Mitsubishi G6M

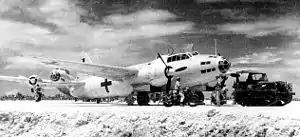
Bataan 1 and Bataan 2 on Ie Shima, with a G4M1 in the foreground

The first two G6M1 aircraft, converted from existing G4M airframes, were completed in August 1940, followed by two more in September and 12 by year's end. By March 1941, a total of 30 units had been built. The G6M1 never entered combat as an escort fighter. The initial three units, intended for fighter testing, were assigned to the "Takao Kōkūtai" (Takao Air Group) and repurposed for training G4M bomber crews. The arrival of the A6M rendered the G6M1 obsolete, leading to its conversion into a training aircraft for bomber crews, with excess armament removed. These modified aircraft were designated the Navy Type 1 Large Land-Based Trainer, abbreviated as G6M1-K, and entered service in April 1941.